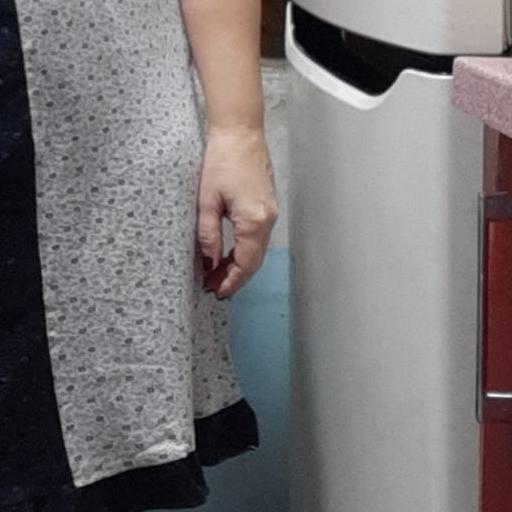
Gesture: no_gesture